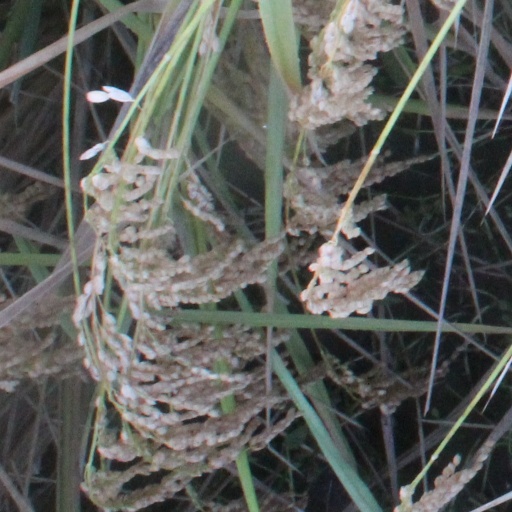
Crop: rice